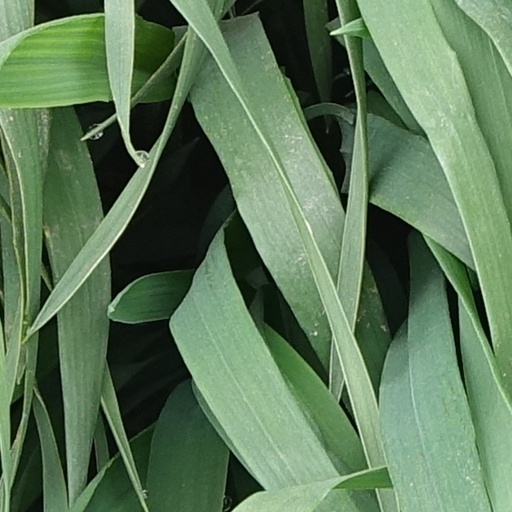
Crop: wheat